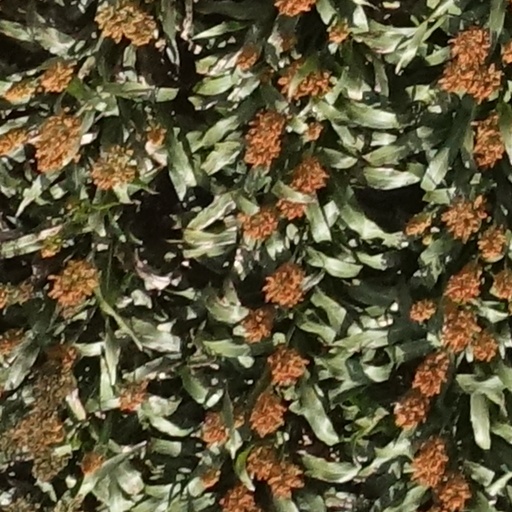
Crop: sorghum